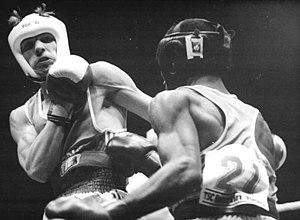
Andreas Tews est un boxeur allemand né le 11 septembre 1968 à Rostock.